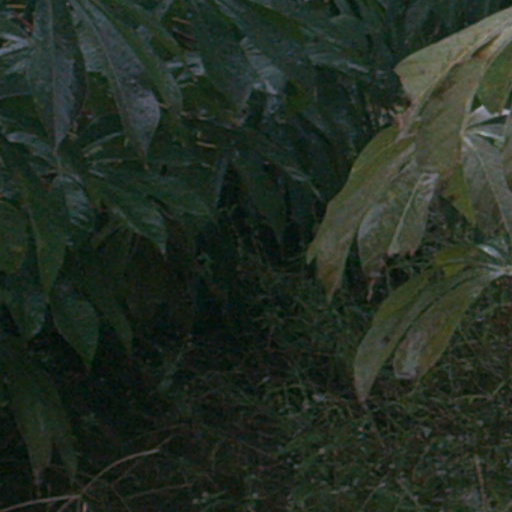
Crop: cassava